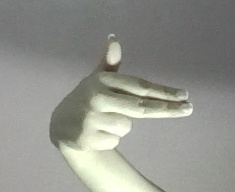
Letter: ghain